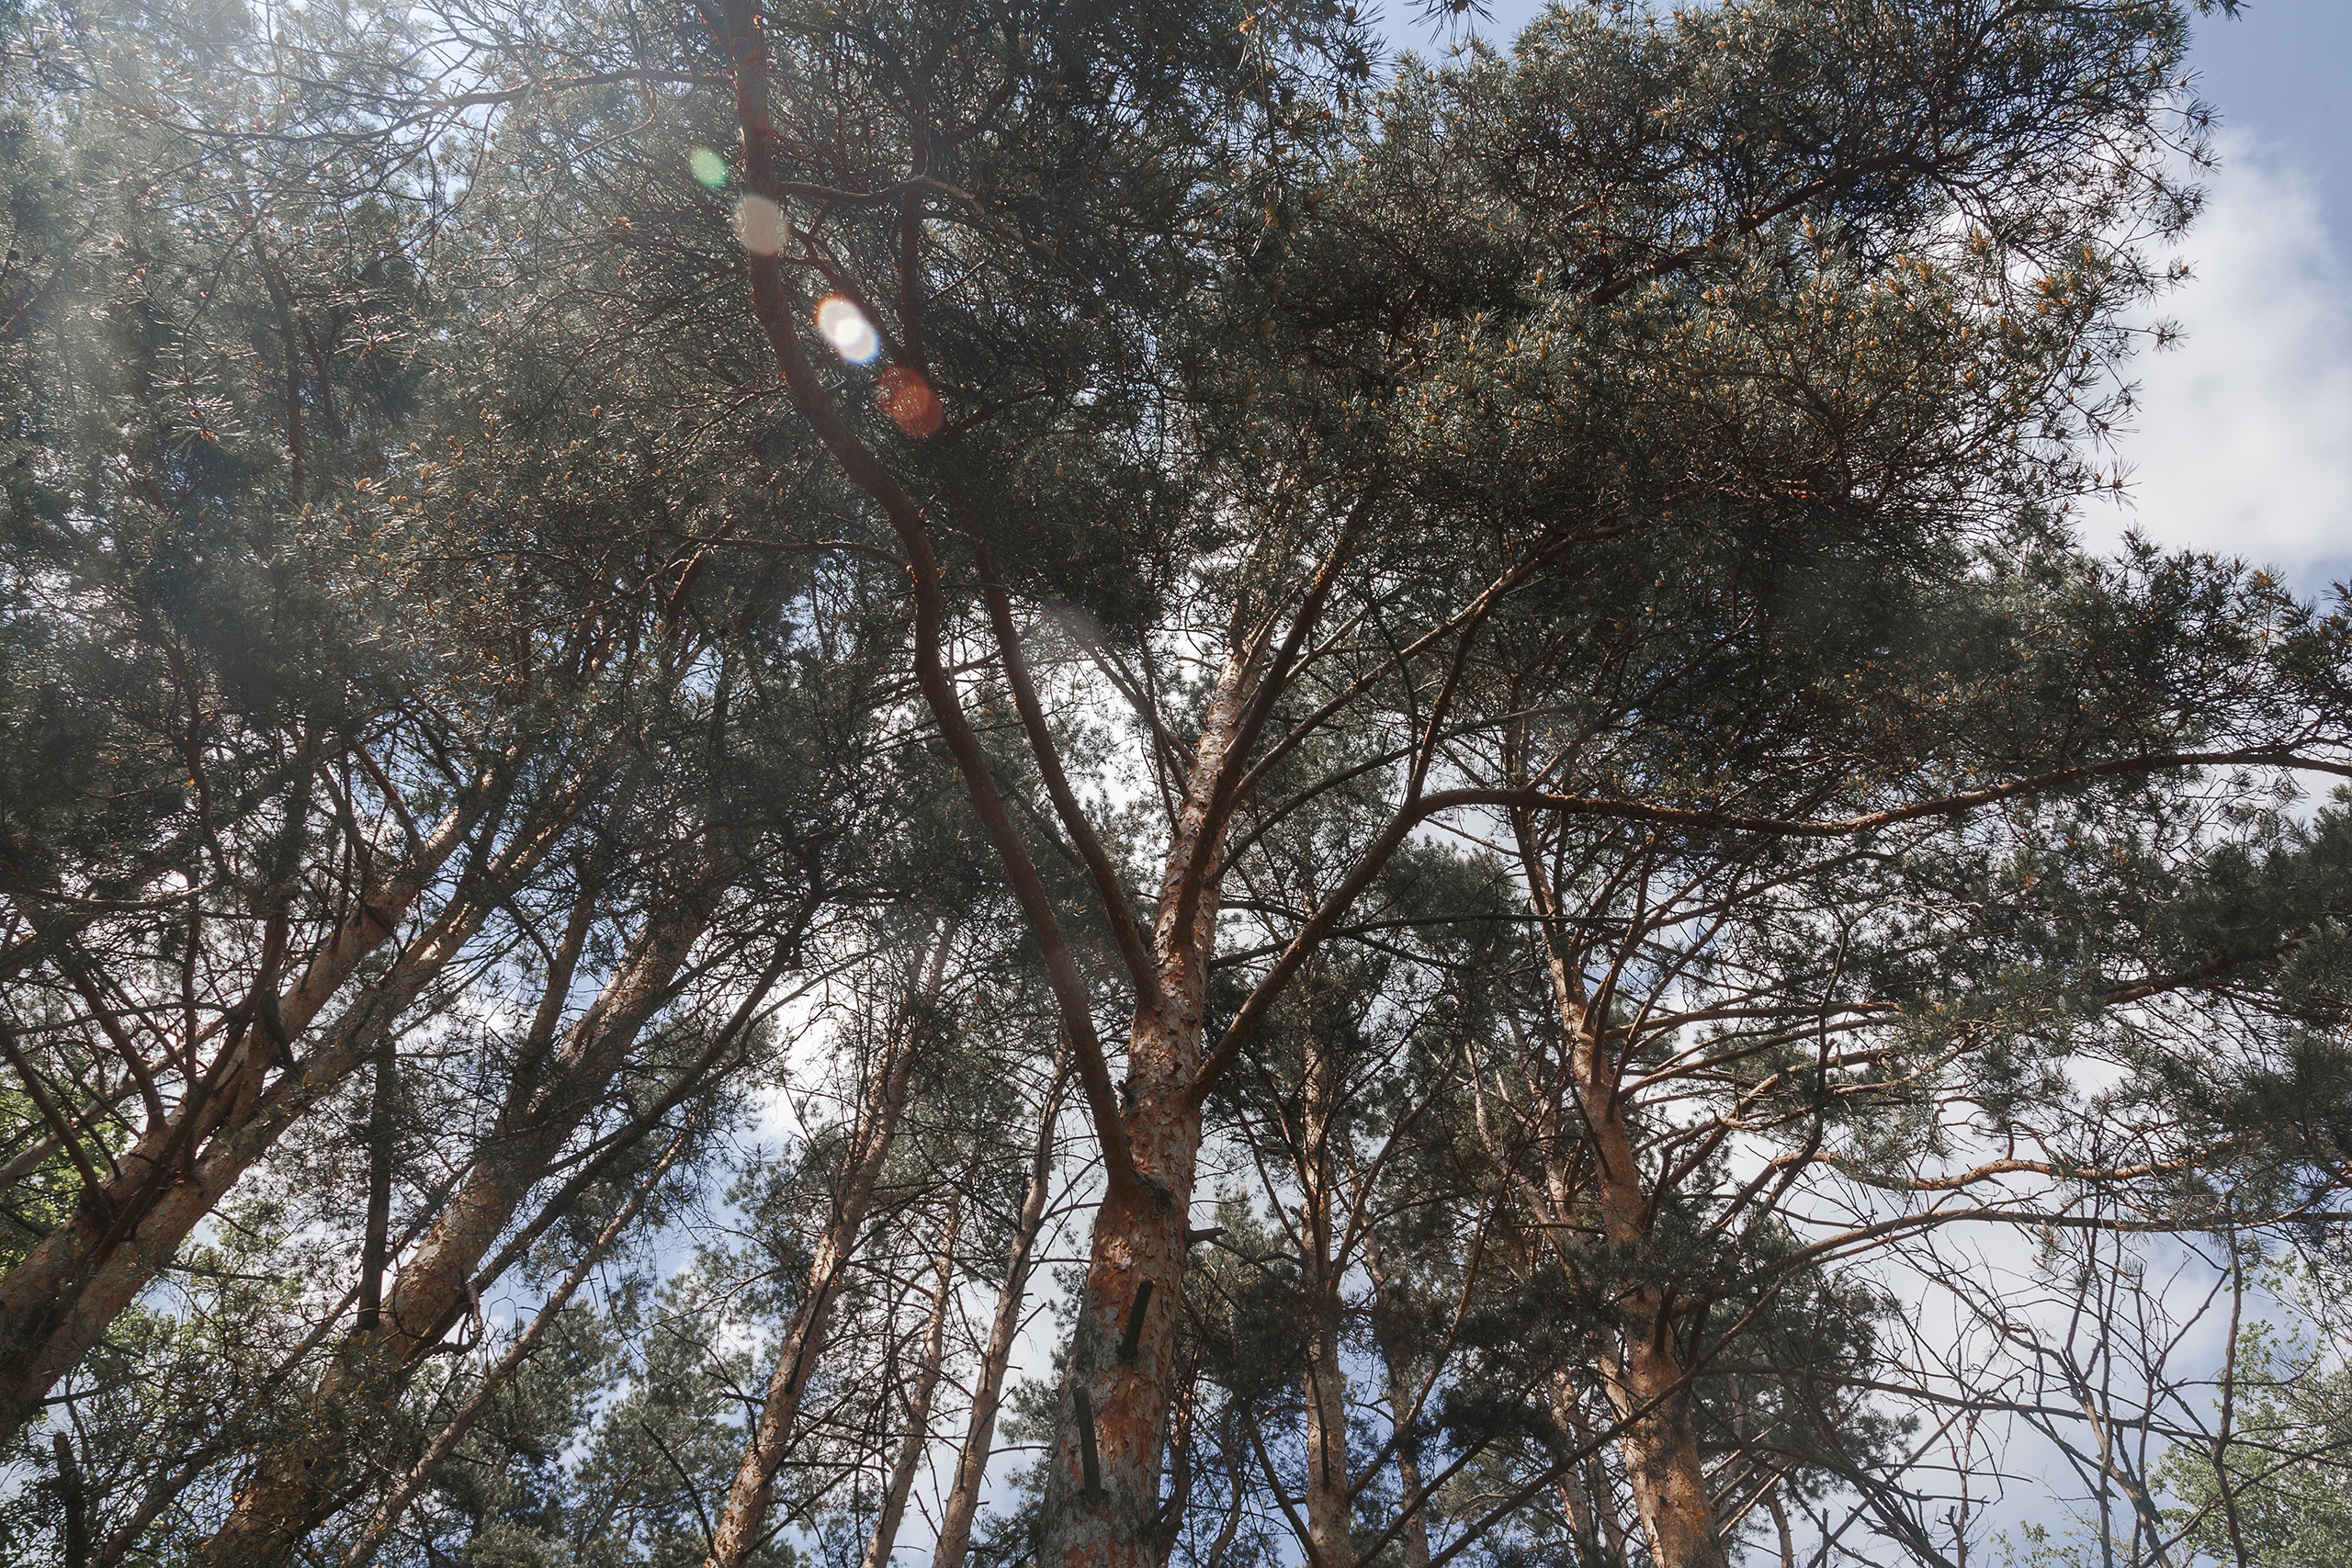
tree, forest, branch, snow, winter, bird, plant, season, arborist, woody plant